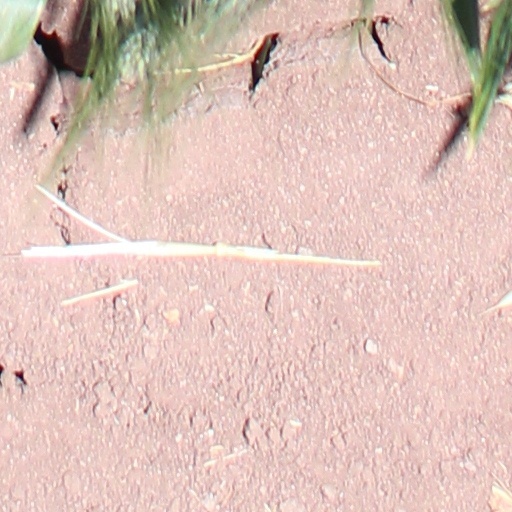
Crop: wheat